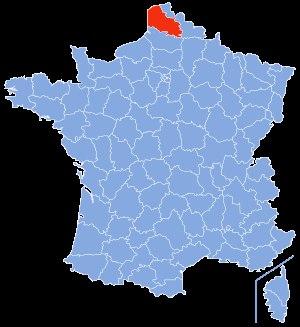
La liste des cavités naturelles les plus longues du Pas-de-Calais recense sous la forme d'un tableau, les cavités souterraines naturelles connues, dont le développement est supérieur ou égal à cinq mètres.